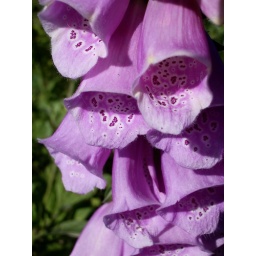
These bell-shaped flowers were on the side of the road in Vancouver, Canada.